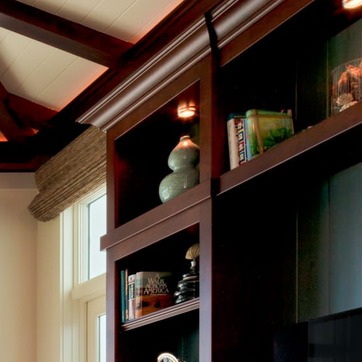
Material: ceramic